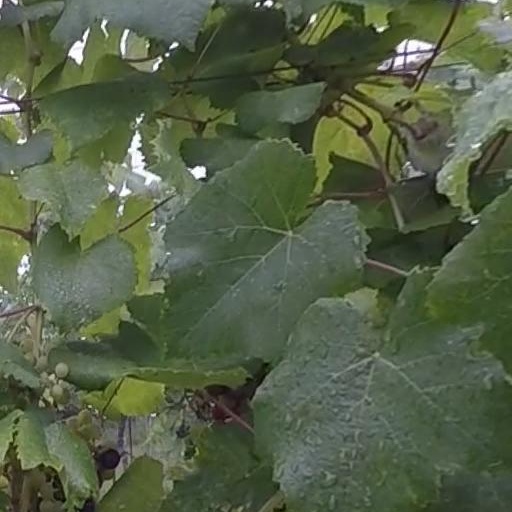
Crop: grape